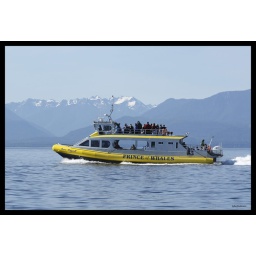
Whale watching boat with the Olympic mountains in the background.